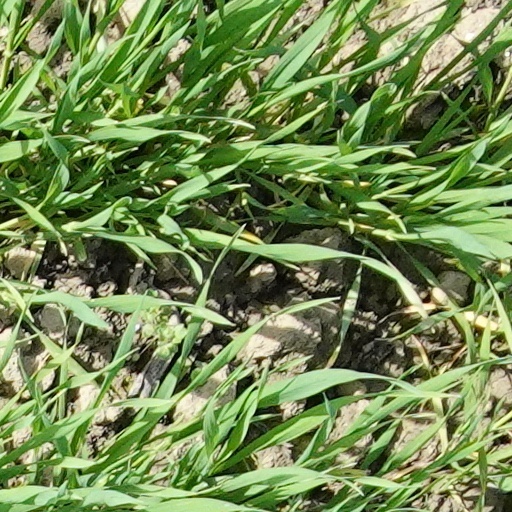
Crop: wheat